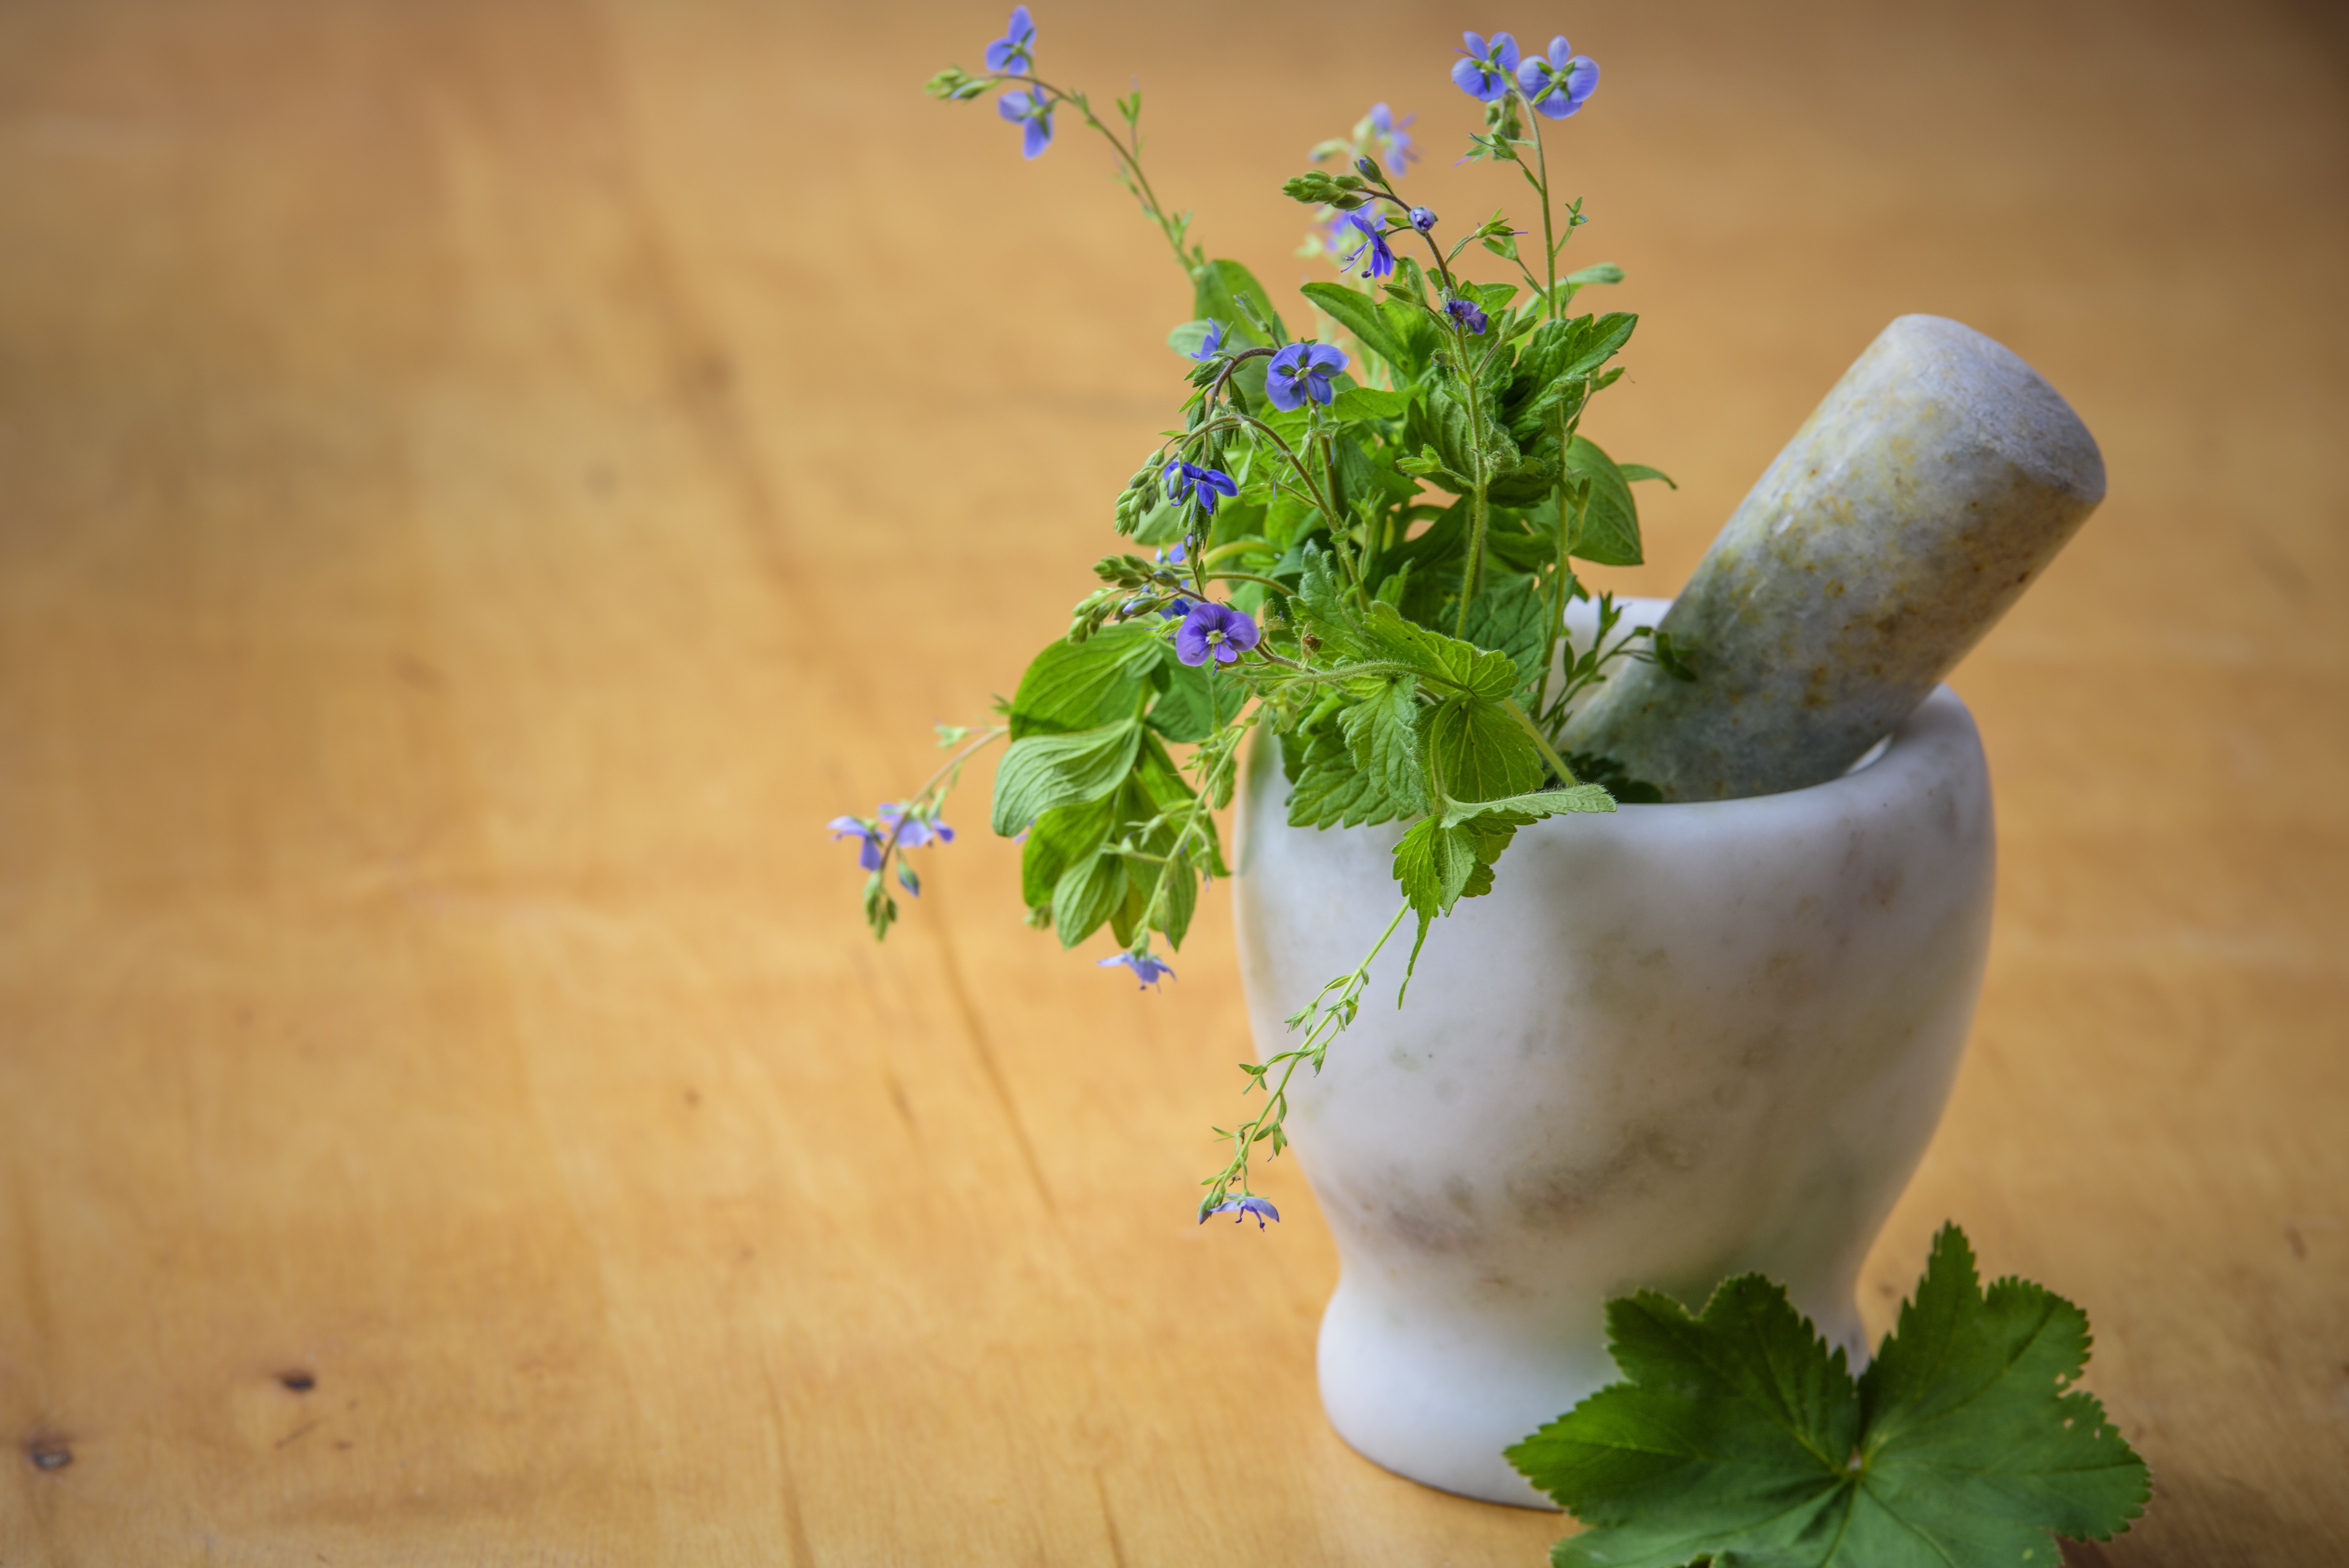
nature, plant, flower, food, green, herb, produce, vegetable, flora, health, ecology, mortar, cleaning, treatment, macro photography, flavor, a healthy diet, flowering plant, the provisions of the, natural medicine, the tradition of, domestic drugs, natural medicines, herbs from the meadow, land plant